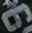
Number: 6